Answer in natural language. Considering the relative positions, is glass metal tv stand (marked C) above or below Television (marked A)? Choose between the following options: below or above
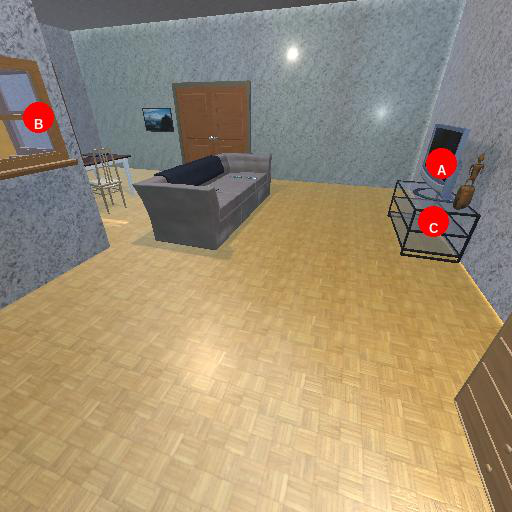
<answer>below</answer>